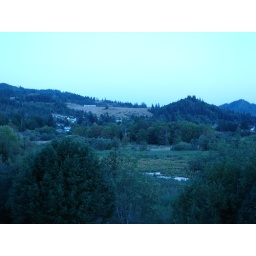
Myrtle point crater lake real estate houses in Oregon 2007 079